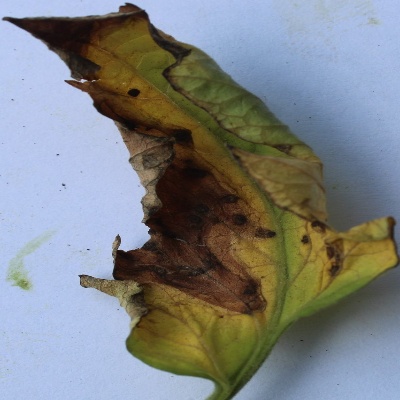
Crop: Tomato
Condition: verticulium wilt